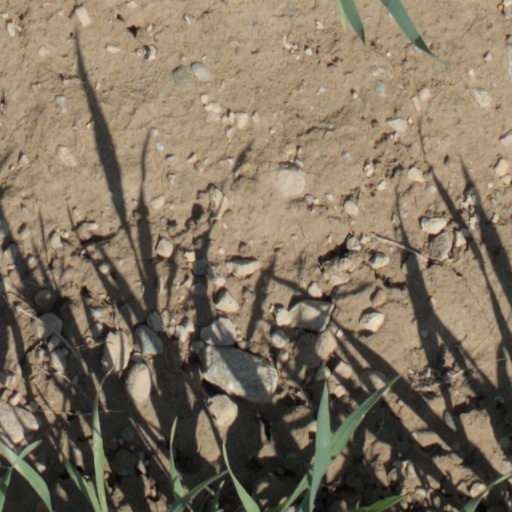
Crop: wheat